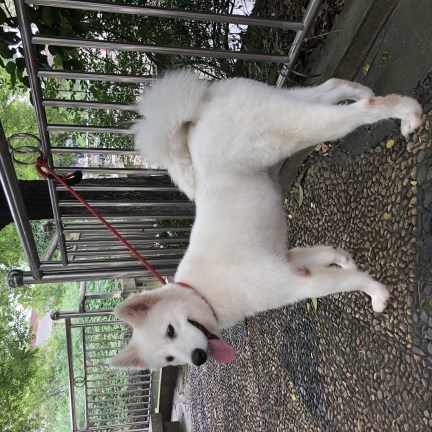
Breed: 2192-n000088-Samoyed